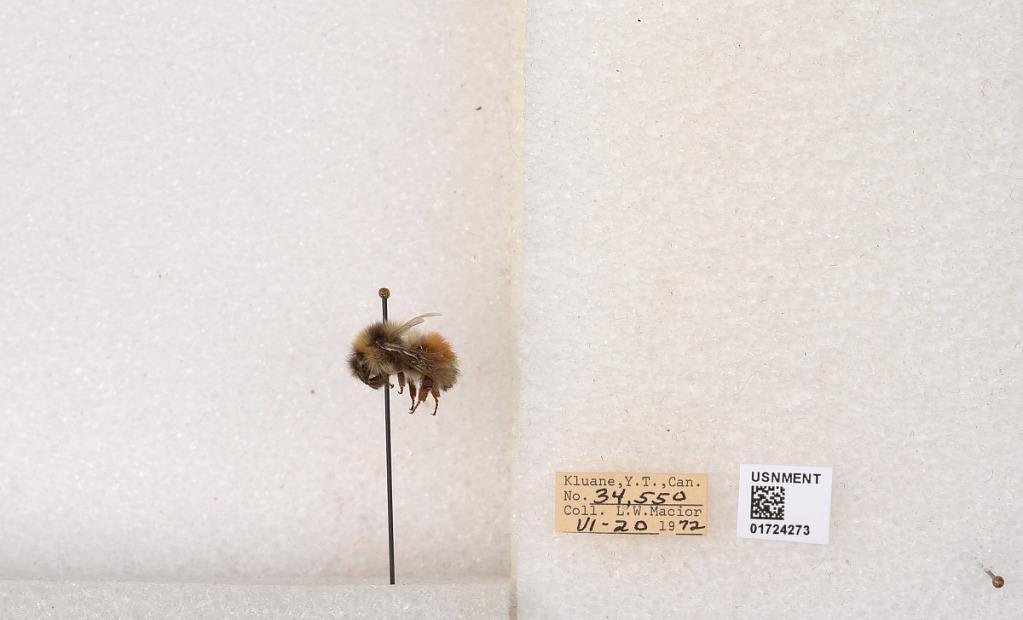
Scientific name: Bombus (Pyrobombus) sylvicola Kirby
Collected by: L. Macior
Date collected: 1972-6-20
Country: Canada
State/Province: Yukon Territory
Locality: Kluane National Park and Reserve
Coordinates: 60.7493, -139.504